Twelve Tribes communities

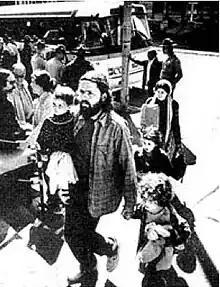
Members leaving the courthouse with their children on June 22, 1984

Bob Pardon, the executive director of Christian countercult movement New England Institute of Religious Research has done extensive research on Twelve Tribes. According to a report from the Southern Poverty Law Center, Pardon first became aware of Twelve Tribes when a former member reported potential evidence of child abuse. Because he was initially skeptical, he was given access to the group in order to research it. He also received information on the group's teachings from high level former members. Pardon released his research and findings in a report that stated, "Messianic Communities, under the leadership of Spriggs, has tended towards an extreme authoritarianism" and a "Galatian heresy."